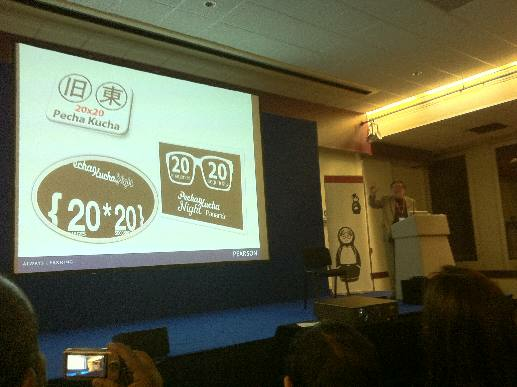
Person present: Yes